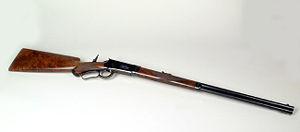
La Winchester 94 est une carabine conçue par John Browning et fabriquée par WRA Co de 1894 à 2006, la première à avoir tiré le .30-30 WCF. Cette carabine de chasse américaine, pratique et maniable, convainquit de nombreux cowboys, gauchos et autres vaqueros. Sa version à canon long eut pour client de nombreux trappeurs et des amateurs de safaris dont le président américain Theodore Roosevelt.